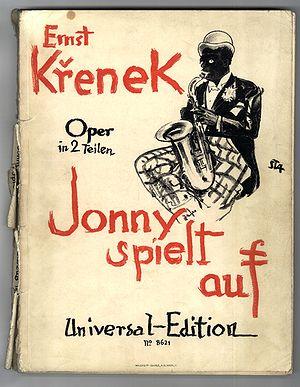
Jonny spielt auf est un opéra en deux parties et onze tableaux d'Ernst Křenek sur un livret du compositeur. Il est créé le 10 février 1927 au théâtre municipal de Leipzig par Gustav Brecher. L'ouvrage a été traduit en dix-huit langues. La version française a été créée le 21 juin 1928 par Désiré-Émile Inghelbrecht avec Hugues Cuénod au Théâtre des Champs-Élysées.
Ernst Křenek est un compositeur autrichien.